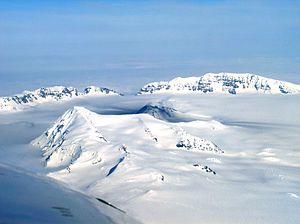
Le mont Veniaminof est un des stratovolcans actifs de la péninsule de l'Alaska, aux États-Unis, situé à l'intérieur du refuge faunique national de la Péninsule d'Alaska.